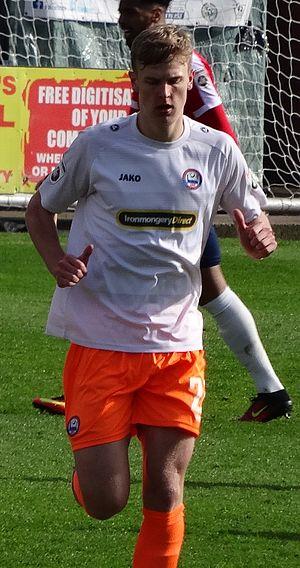
Kristopher David Twardek, dit Kris Twardek, est un joueur international de soccer canadien né le 8 mars 1997 à Toronto. Il évolue au poste d'ailier au Sligo Rovers.